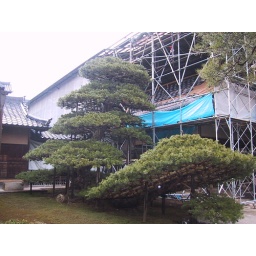
Really old tree in the shape of a boat